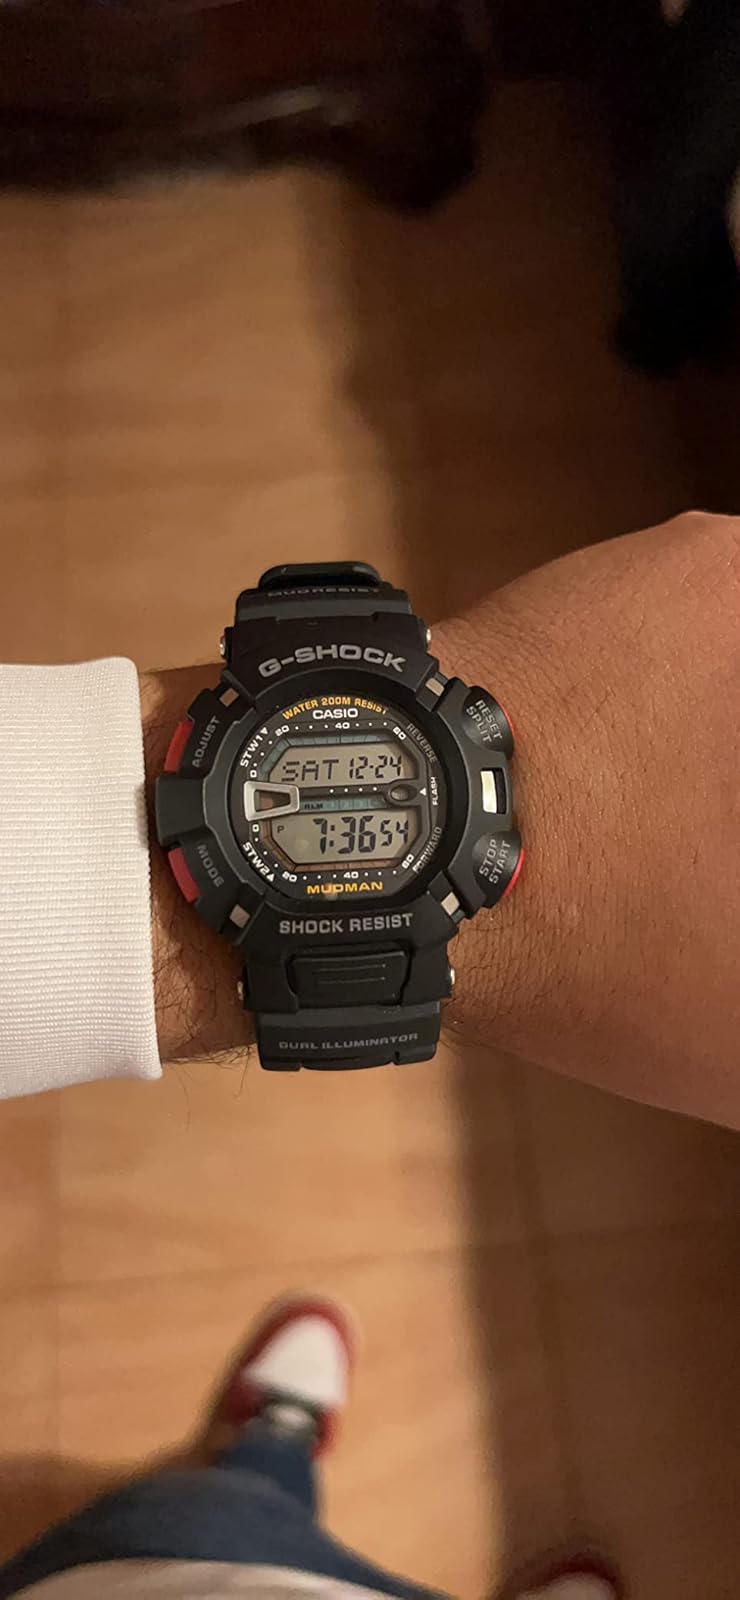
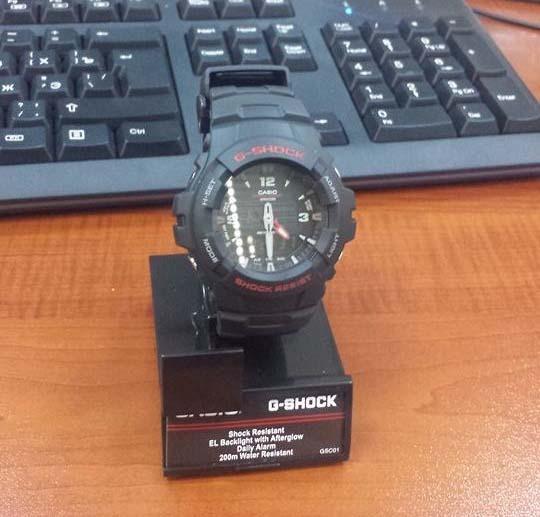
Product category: accessories_watch
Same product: no